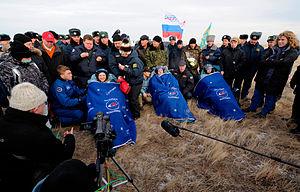
Soyouz TMA-19 est une mission spatiale dont le lancement a eu lieu le 15 juin 2010 depuis le Cosmodrome de Baikonour. Elle transporte trois membres de l'Expédition 24 vers la Station spatiale internationale. Il s'agit du 106ᵉ vol d'un vaisseau Soyouz depuis le premier en 1967.